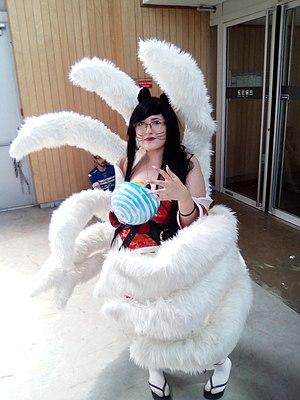
Cosplay à la Japan expo
Japan Expo, parfois abrégé Japan, Japex ou JE, est un salon événementiel professionnel français sur la culture populaire japonaise, qui se déroule au parc des expositions de Paris-Nord Villepinte tous les ans au début du mois de juillet, voire à la fin du mois de juin sur une période de quatre jours. Il s'agit d'une manifestation culturelle consacrée aux manga, aux jeux vidéo, aux anime, mais aussi aux arts martiaux, à la mode, à la musique, au cinéma et à ses traditions. Les personnes invitées peuvent être des jeunes artistes et youtubeurs spécialisés dans la musique et le jeu vidéo, aux créateurs d'anime mais sert également à la diffusion de sport mécanique et de rencontre pour des professionnels japonais et occidentaux via une zone privée, le Business Center.